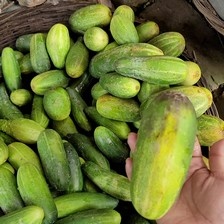
Label: cucumber